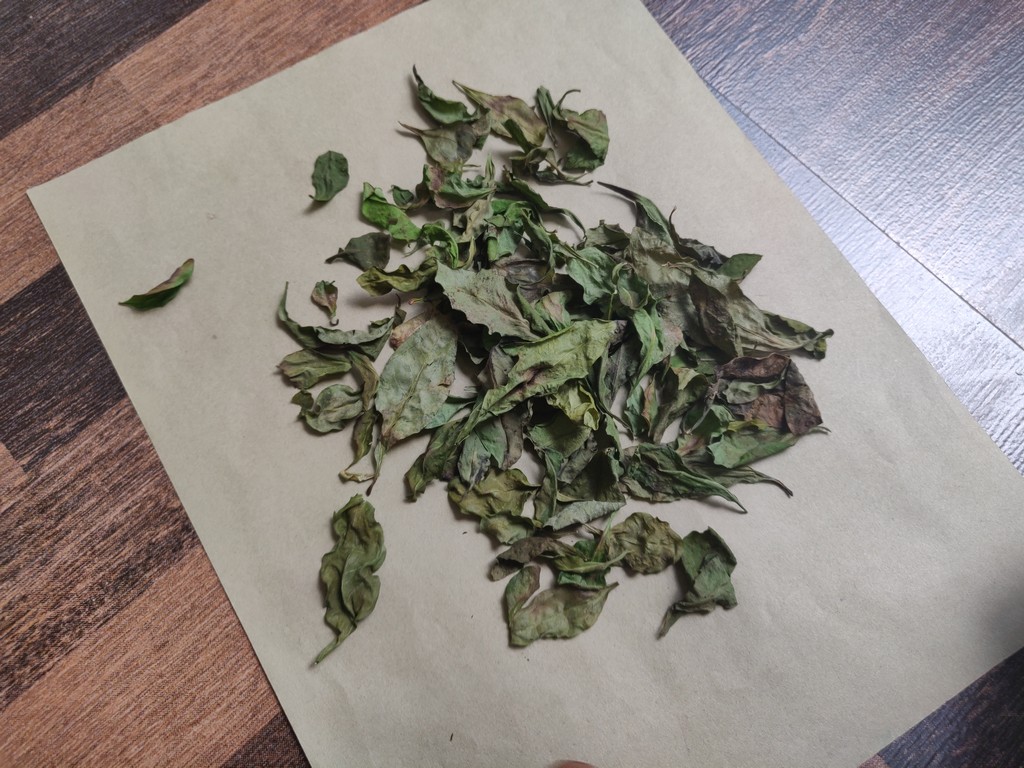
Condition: Dried
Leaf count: multiple
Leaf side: unknown